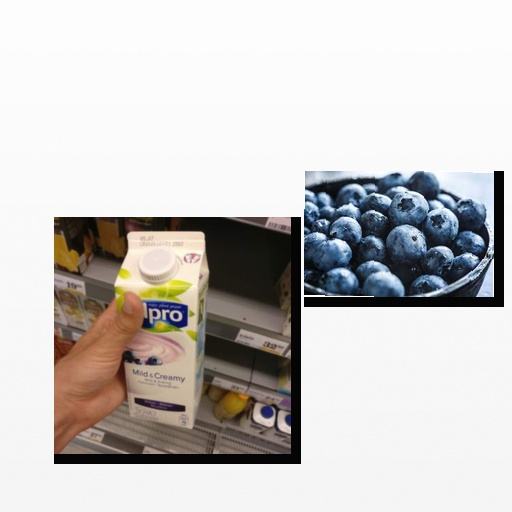
Food items: blueberry, blueberry_soy_yogurt